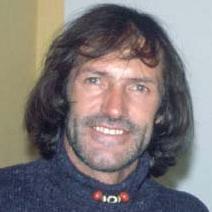
Age: 44